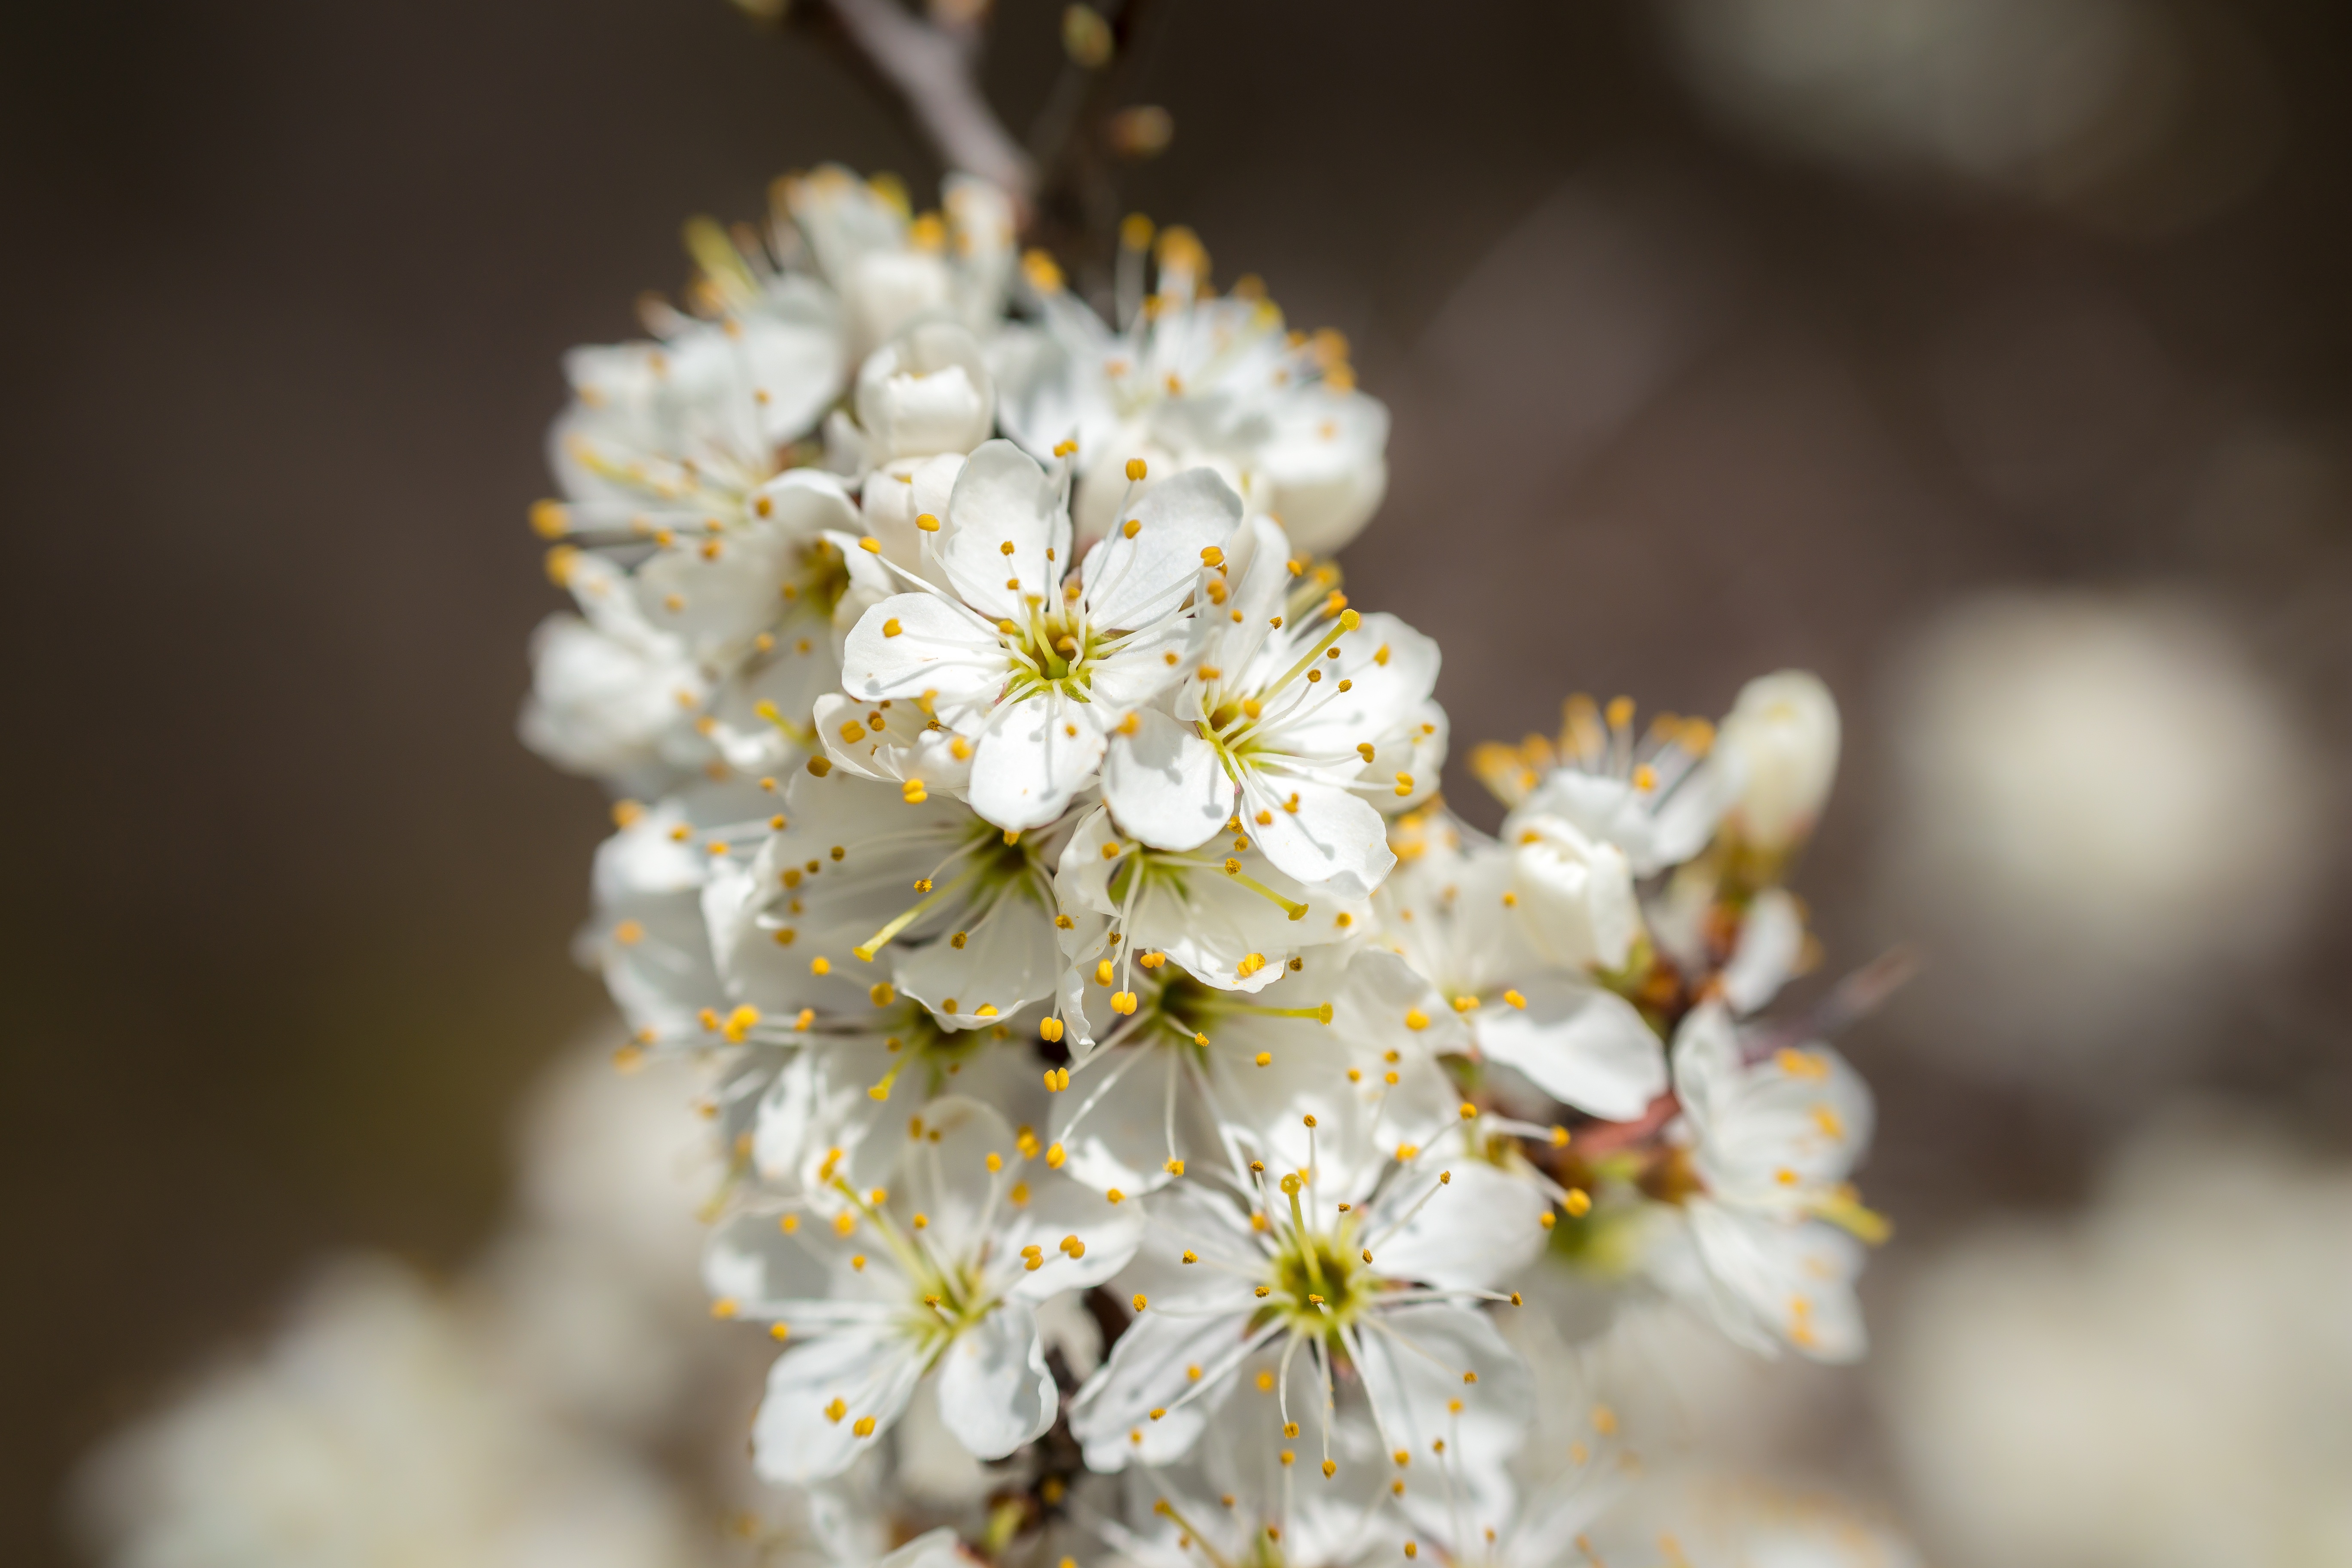
branch, blossom, plant, white, fruit, sunlight, flower, petal, bloom, bush, food, spring, produce, botany, flora, season, cherry blossom, close up, hawthorn, macro photography, flowering plant